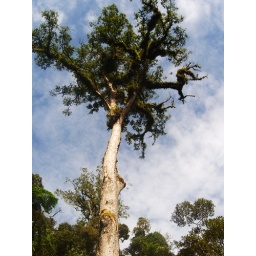
i have seen this remaining forest tree in Mt. Malindang, they call this igem tree